Pepe Oriola

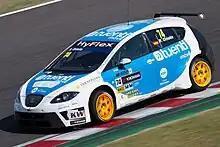
Oriola driving for Tuenti Racing Team at the 2012 FIA WTCC Race of Japan.

Oriola will continue in the WTCC in 2012, staying with Sunred but now racing under the Tuenti Racing Team banner. He left the first round in Italy in a three way tie for first place in the Yokohama Trophy with Stefano D'Aste and Alex MacDowall, having started from the class pole position in race one. He took his first overall podium finish in race two of the Race of Portugal. Oriola spent much of the season at the top of the Yokohama Trophy but dropped behind Norbert Michelisz in the standings after the Race of Brazil. He took his second podium finish of the season in race two of the Race of Japan with second place behind Stefano D'Aste having started from that position on the reversed grid.